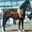
Label: horse